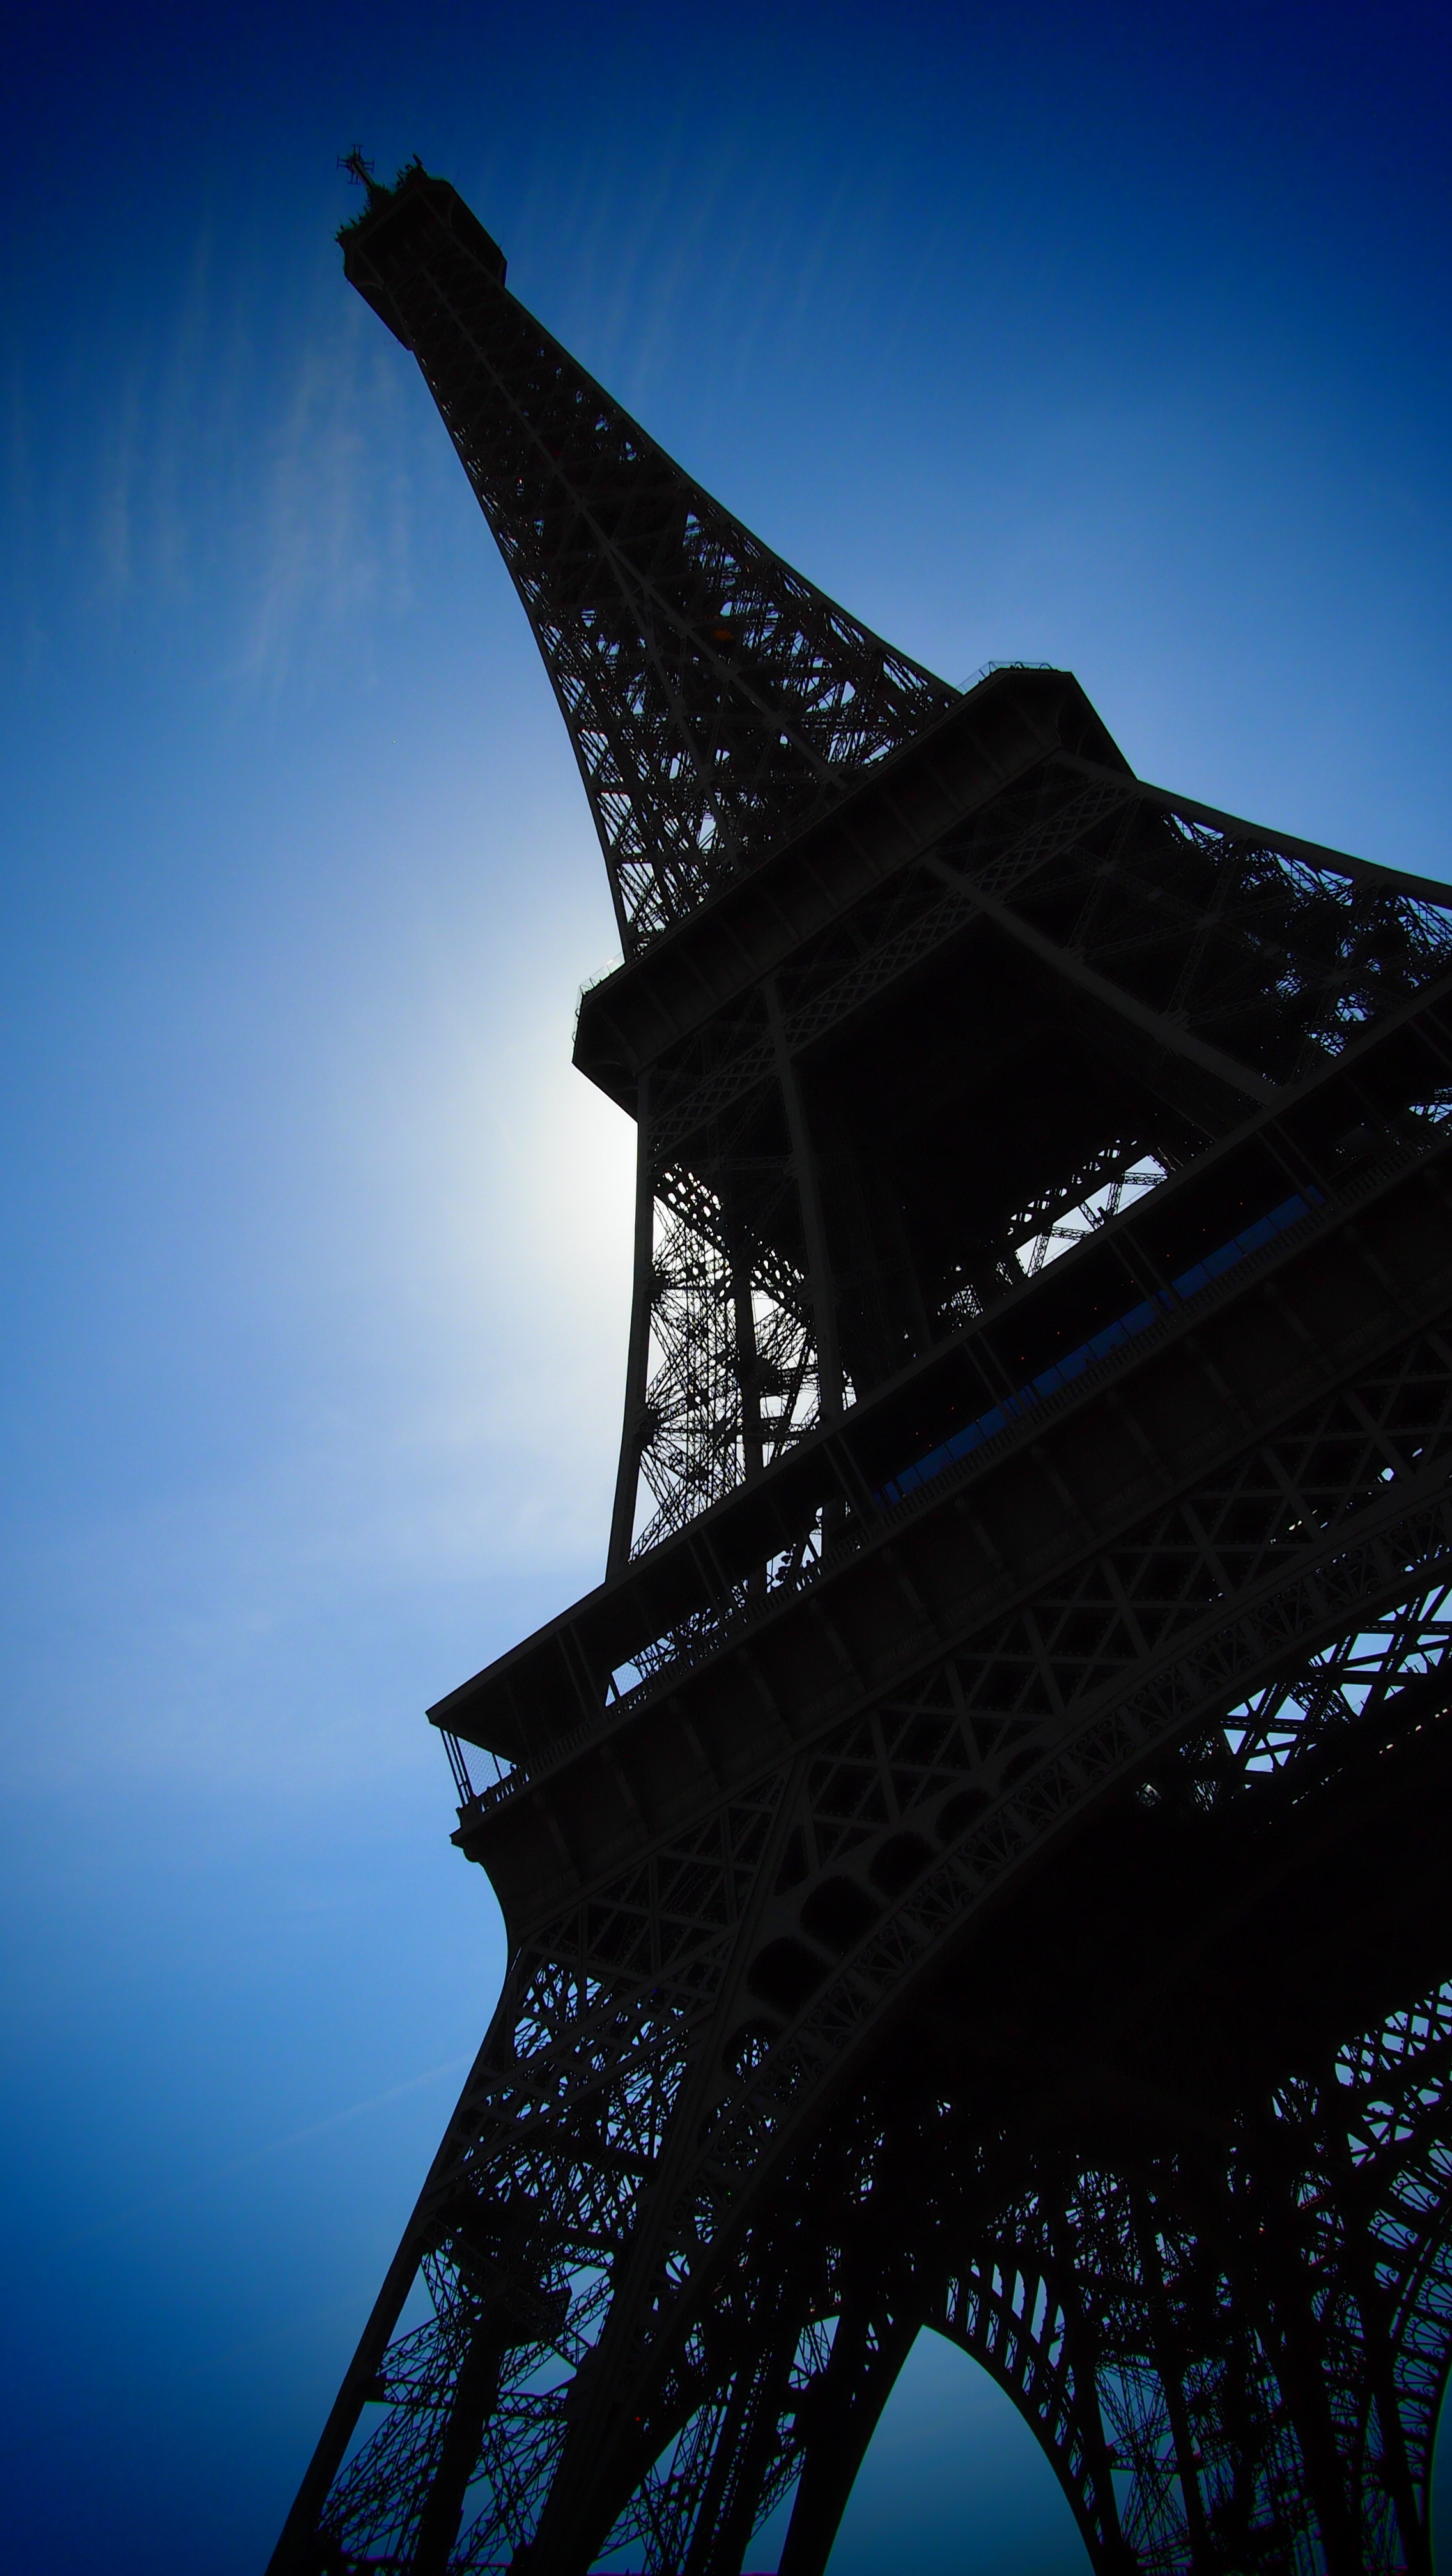
horizon, silhouette, light, cloud, sky, sunset, skyline, night, sunlight, eiffel tower, paris, skyscraper, dusk, evening, reflection, tower, landmark, darkness, blue, places of interest, century exhibition, atmosphere of earth